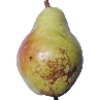
Label: Pear Williams 1